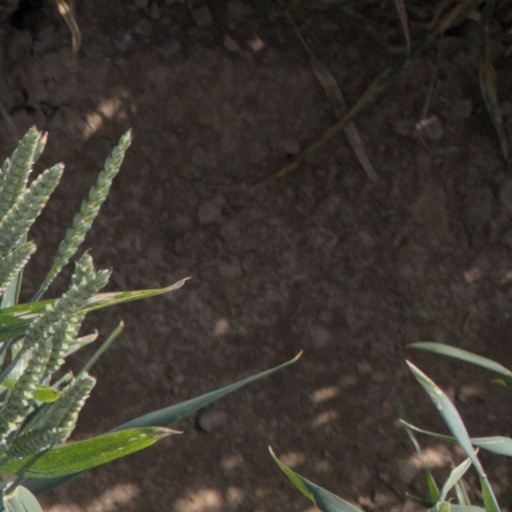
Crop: wheat